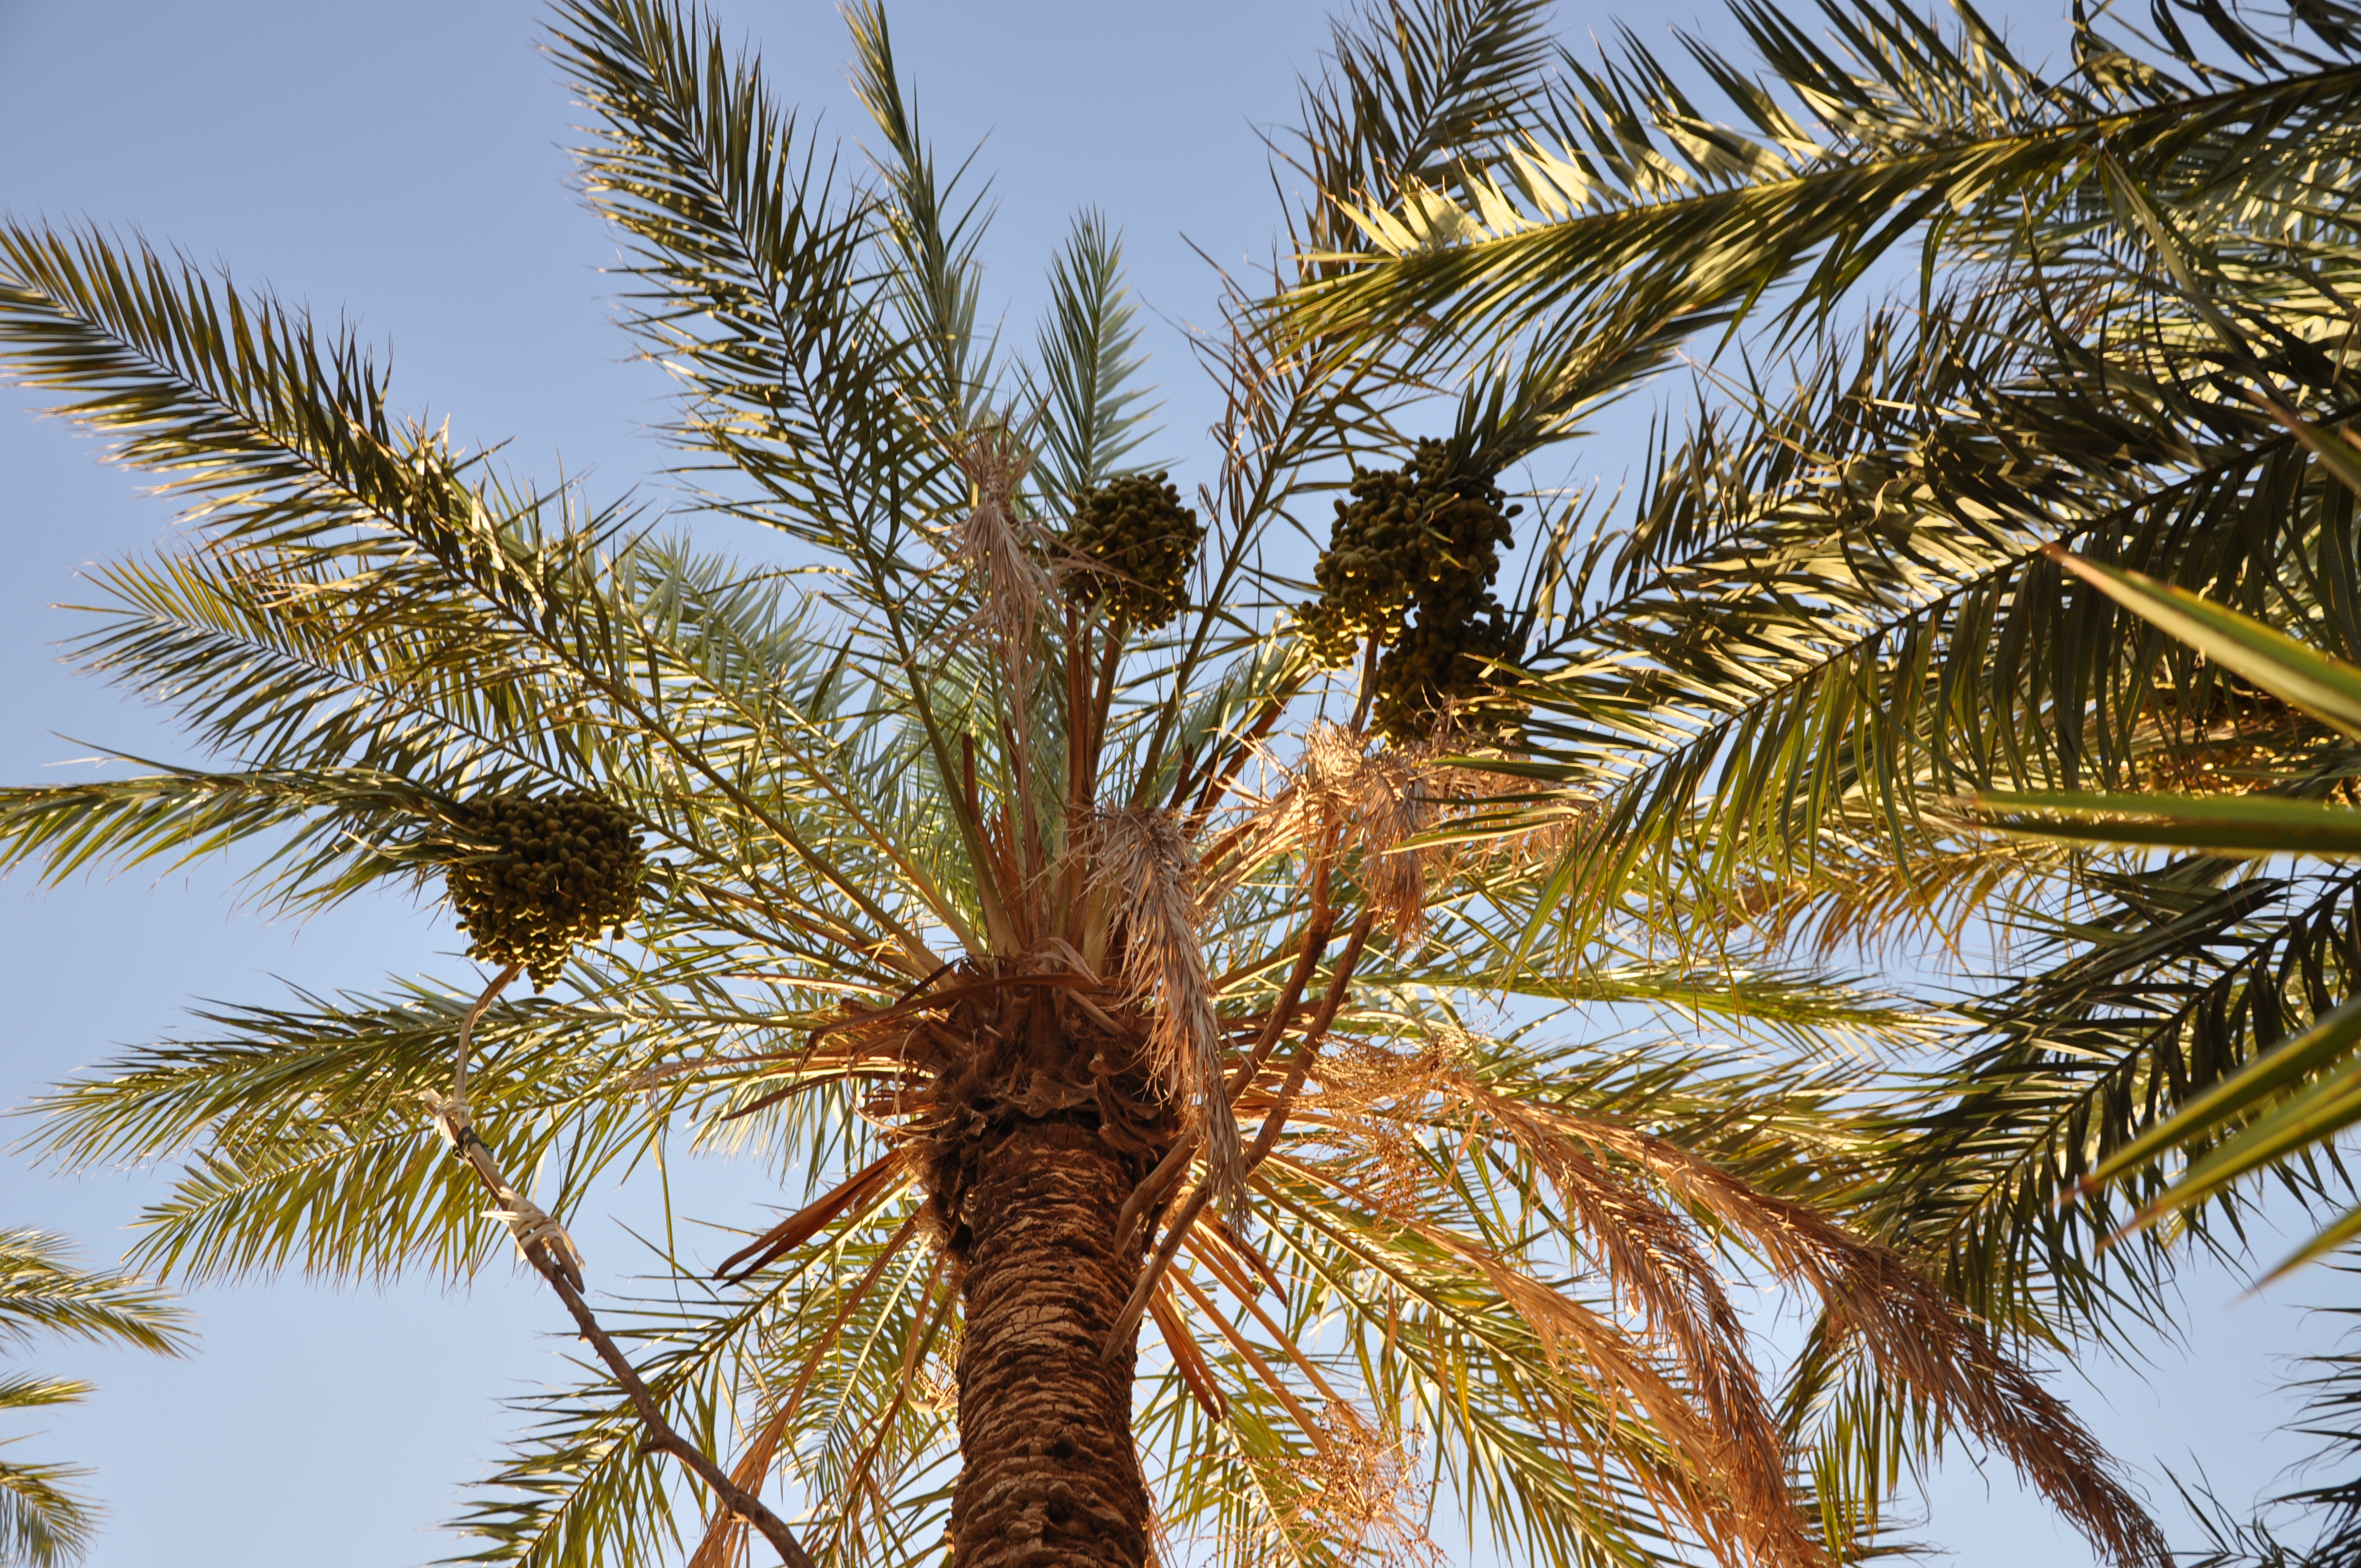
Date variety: Boufagous